Sky position (RA, Dec in degrees): 148.741, 16.457
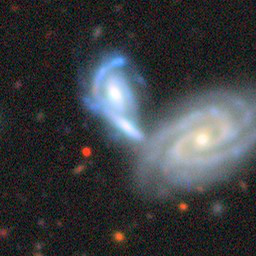
Galaxy morphology: Merging Galaxies